Hornby Dock

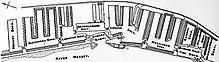
Northern docks of Liverpool

The dock was built by George Fosbery Lyster between 1880-3. Opened in 1884, Hornby Dock marked the completion of Liverpool dock system's period of expansion in the nineteenth century. The dock was named after Thomas Dyson Hornby, chairman of the Mersey Docks and Harbour Board between 1876 and 1889, and was used by the timber trade during its early years. The dock had a lighthouse which, because of its foghorn, was known as the "Bootle Bull". The lighthouse was demolished in 1928, being replaced by one built north of Gladstone Dock. In 1940, during World War II, the Hornby River Entrance was bombed and very badly damaged, which restricted use of the dock throughout the war. The dock was still receiving significant traffic by 1992, mainly in the form of general cargo and containers, with new quayside sheds being built.